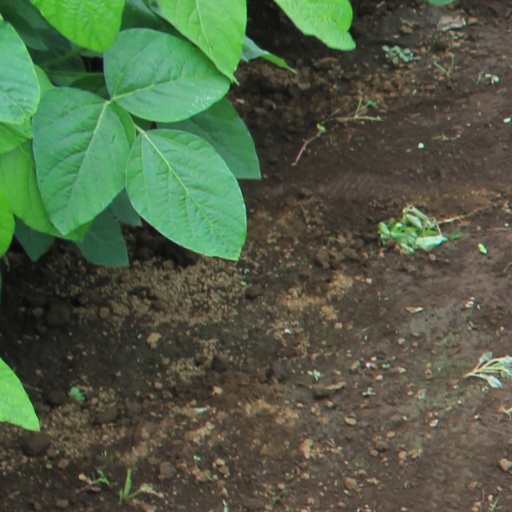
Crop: soybean